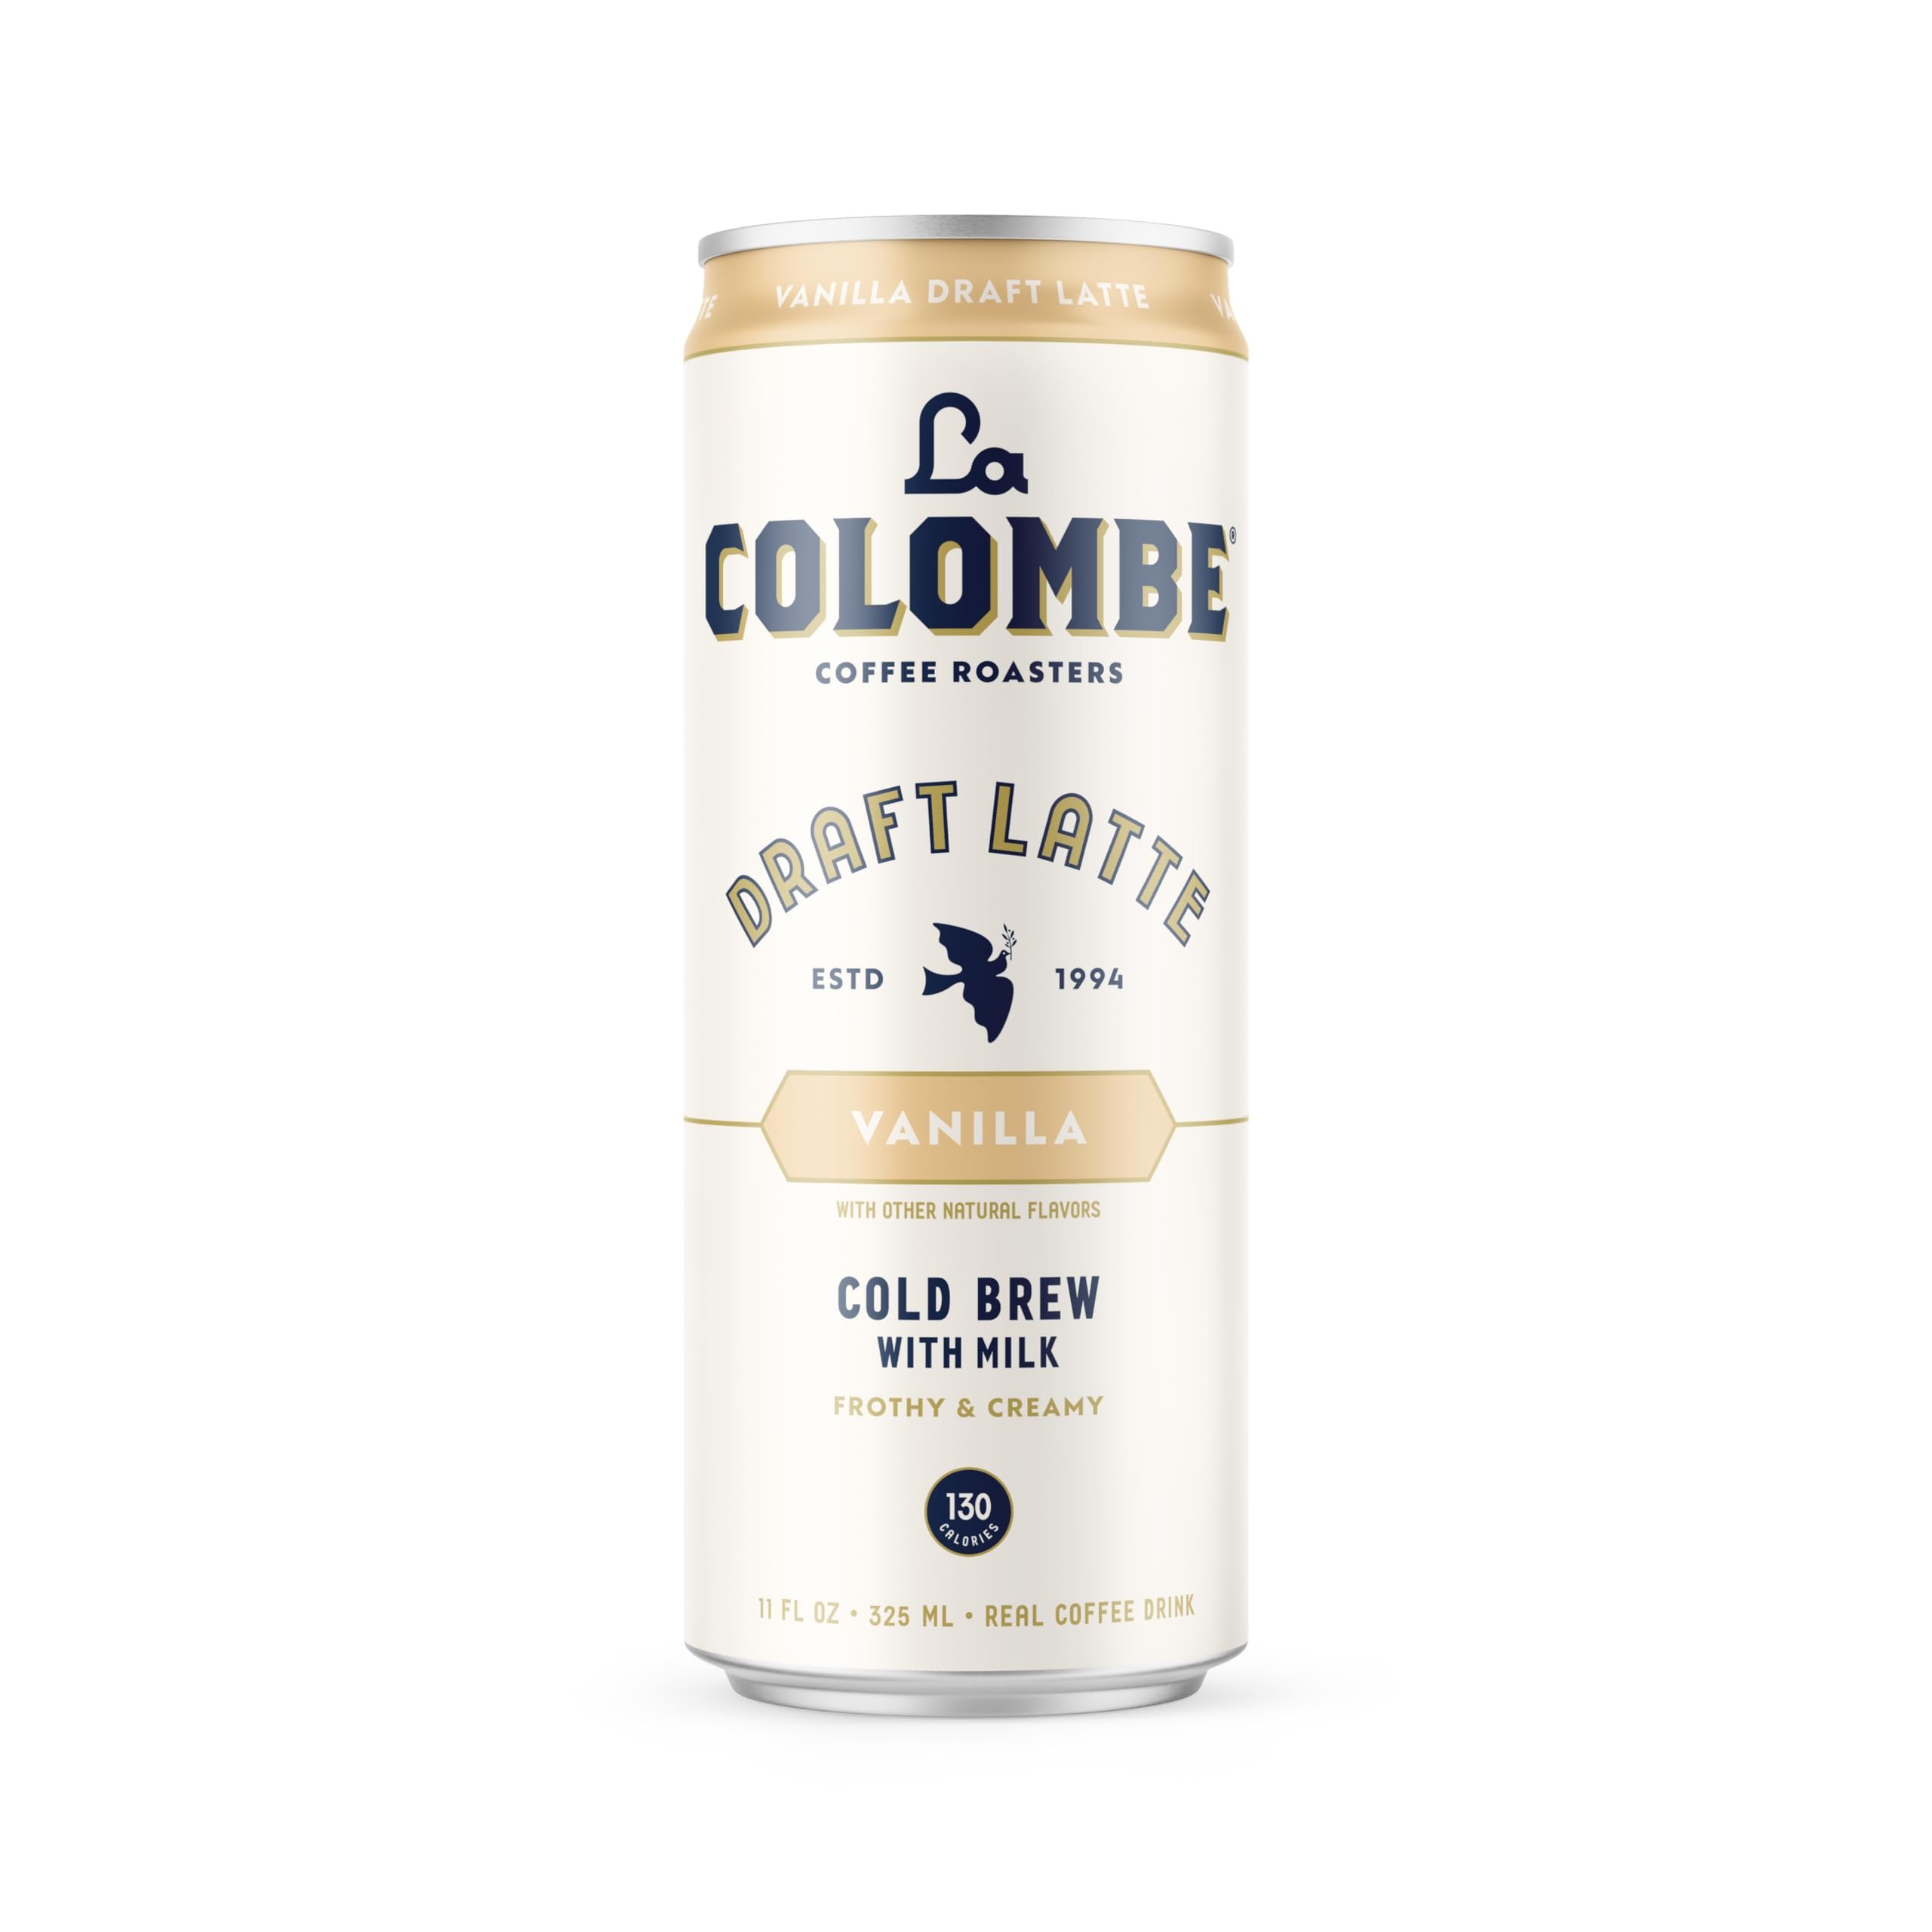
Item Name: La Colombe Vanilla Draft Latte, 11 Fl. Oz., Single Can
Bullet Point: La Colombe Draft Latte Vanilla Iced Coffee Can (11oz)
Value: 11.0
Unit: Fl Oz

Price: 2.94